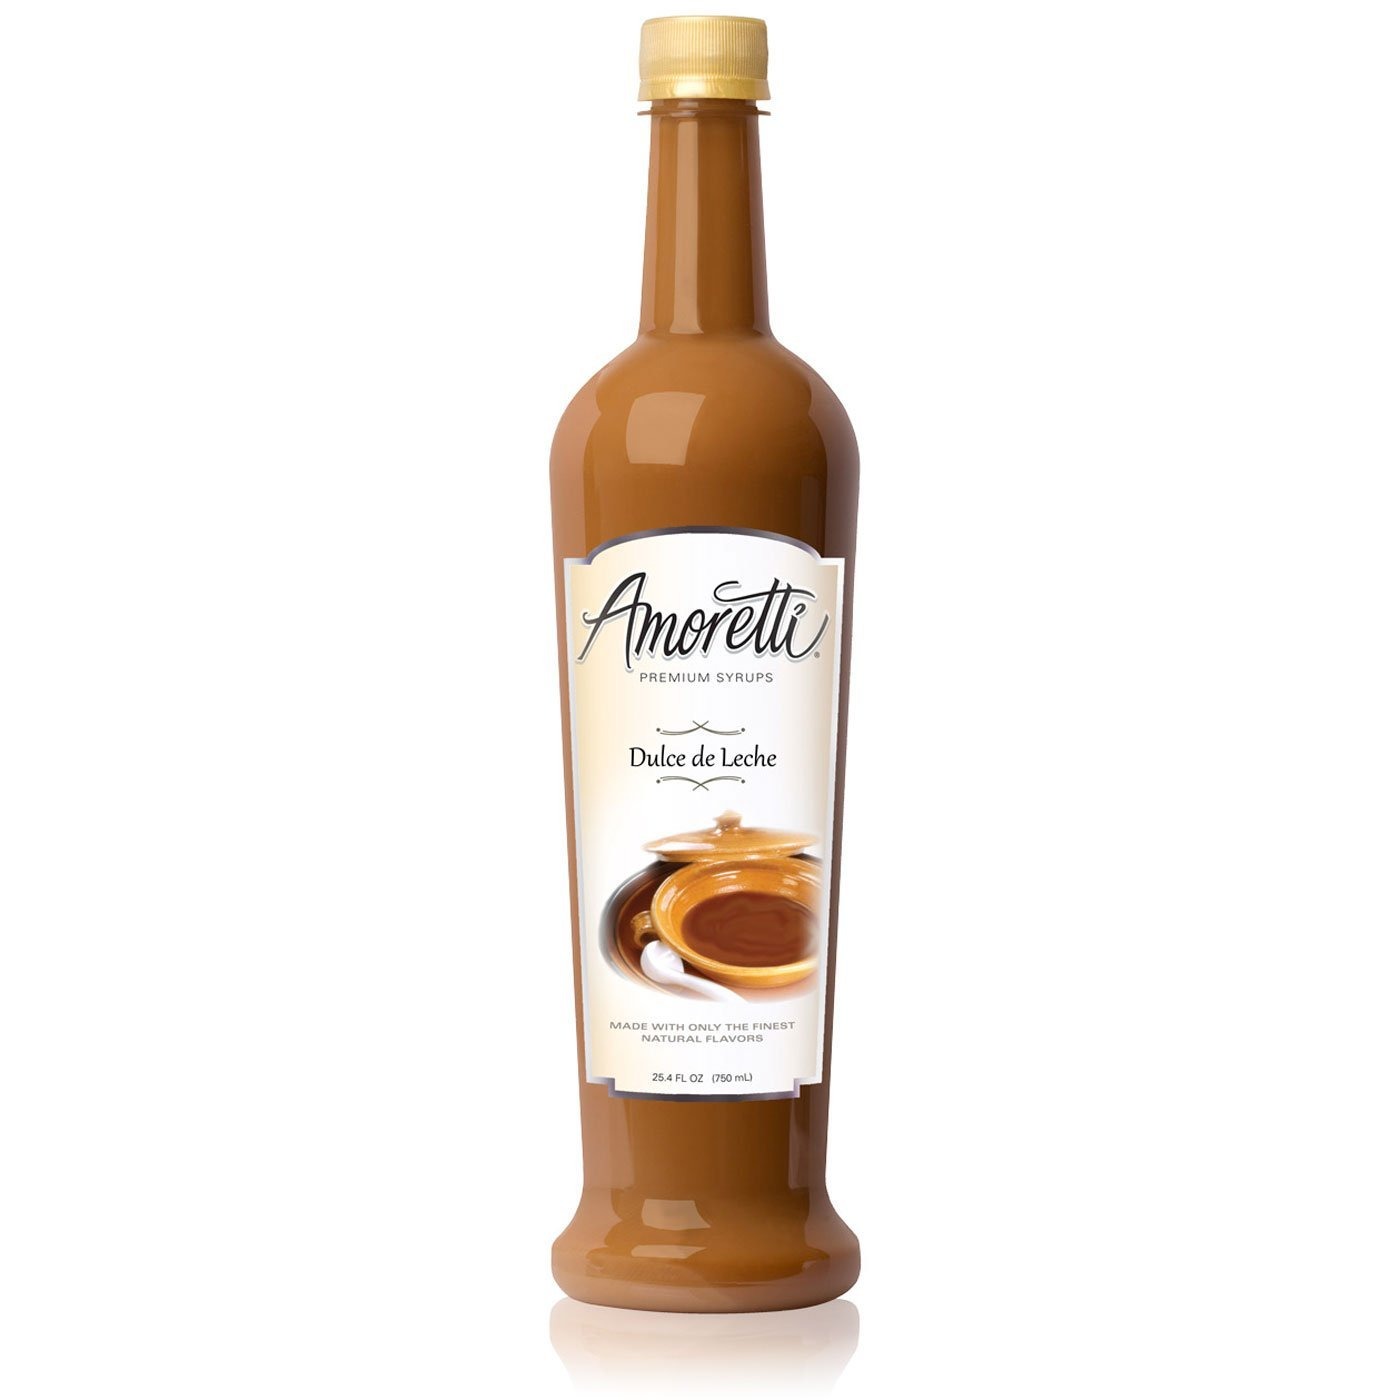
Item Name: Amoretti Premium Dulce de Leche Syrup (750mL)
Bullet Point 1: Made with natural flavor
Bullet Point 2: Only 35 calories per serving & 62 servings per bottle
Bullet Point 3: Free pump included
Bullet Point 4: Delicious syrup for latte, tea, coffee, smoothies, italian soda and desserts
Bullet Point 5: Proudly made in Southern California
Value: 1.0
Unit: Count

Price: 32.46